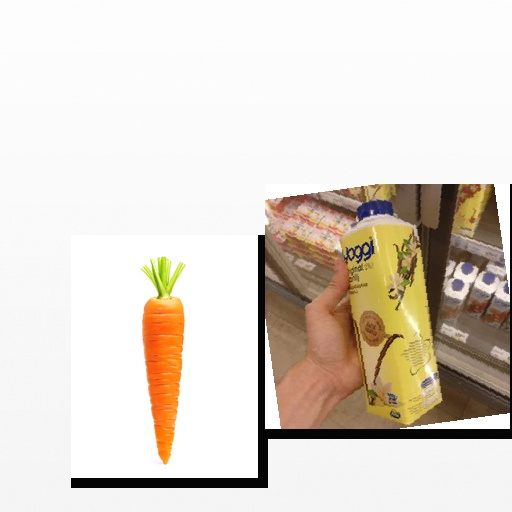
Food items: vanilla_yoghurt, carrot